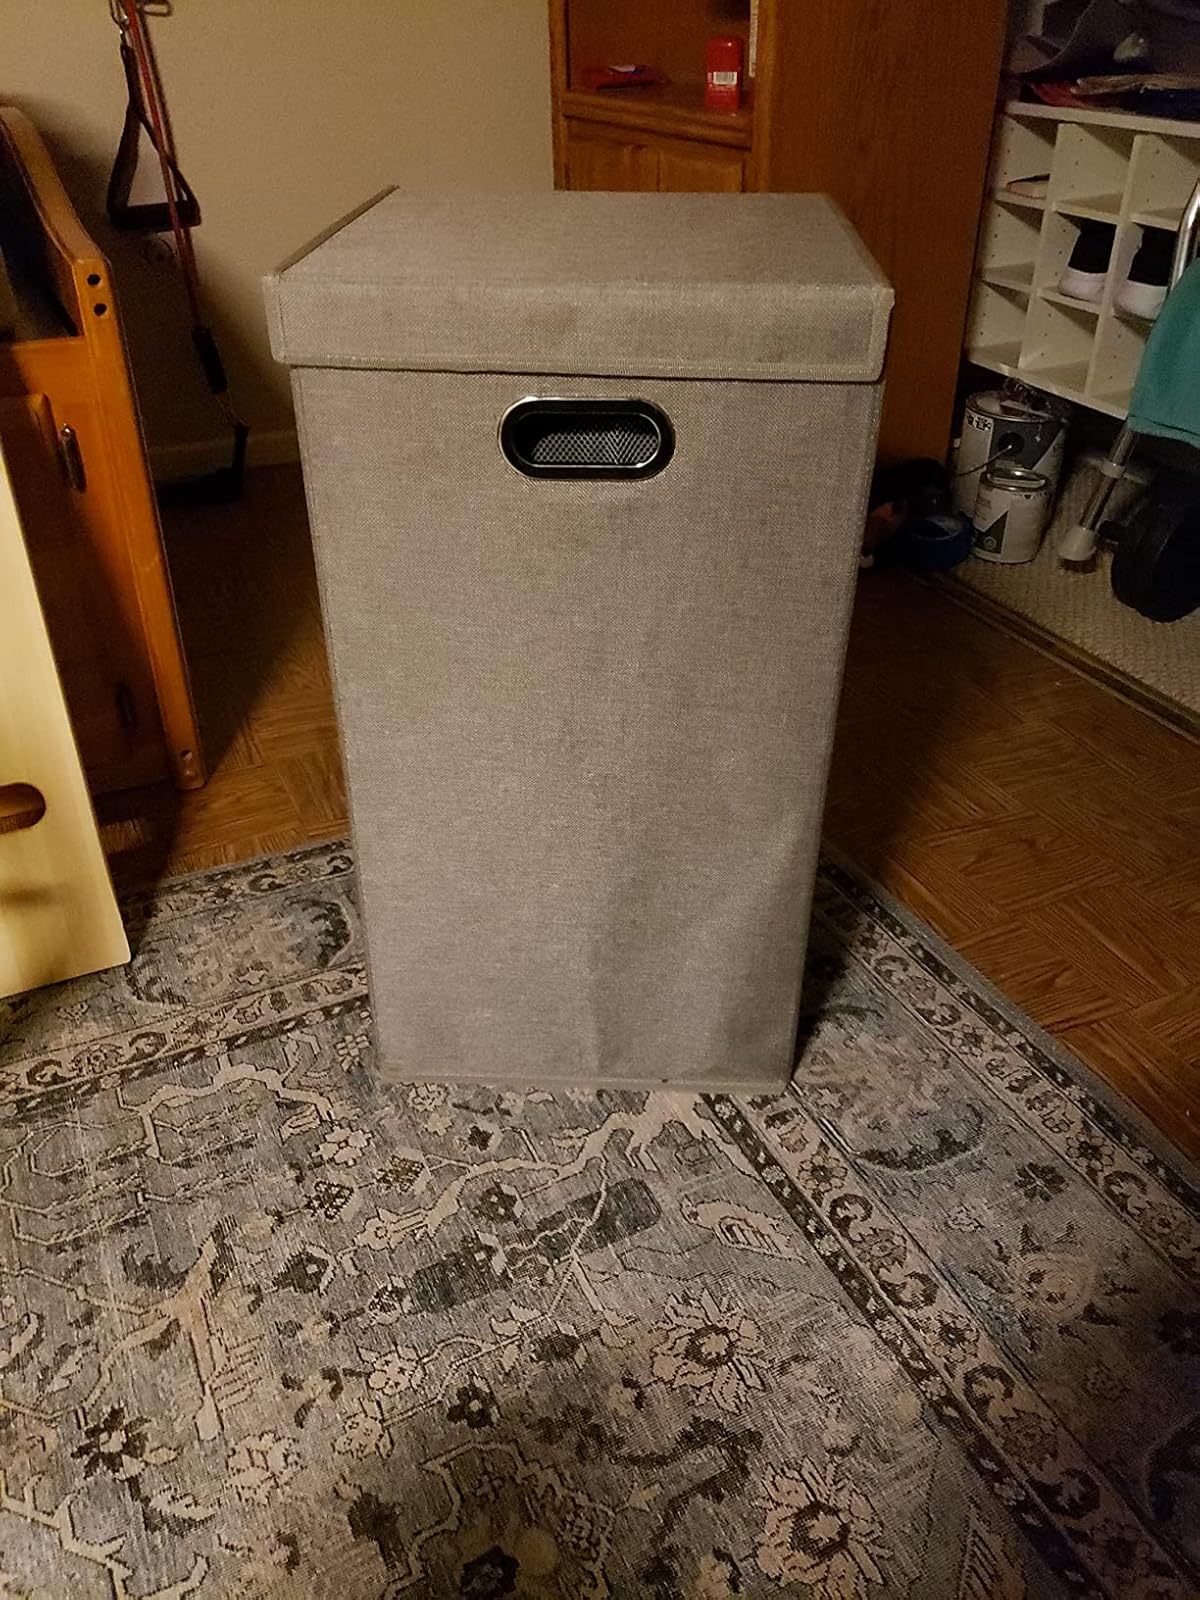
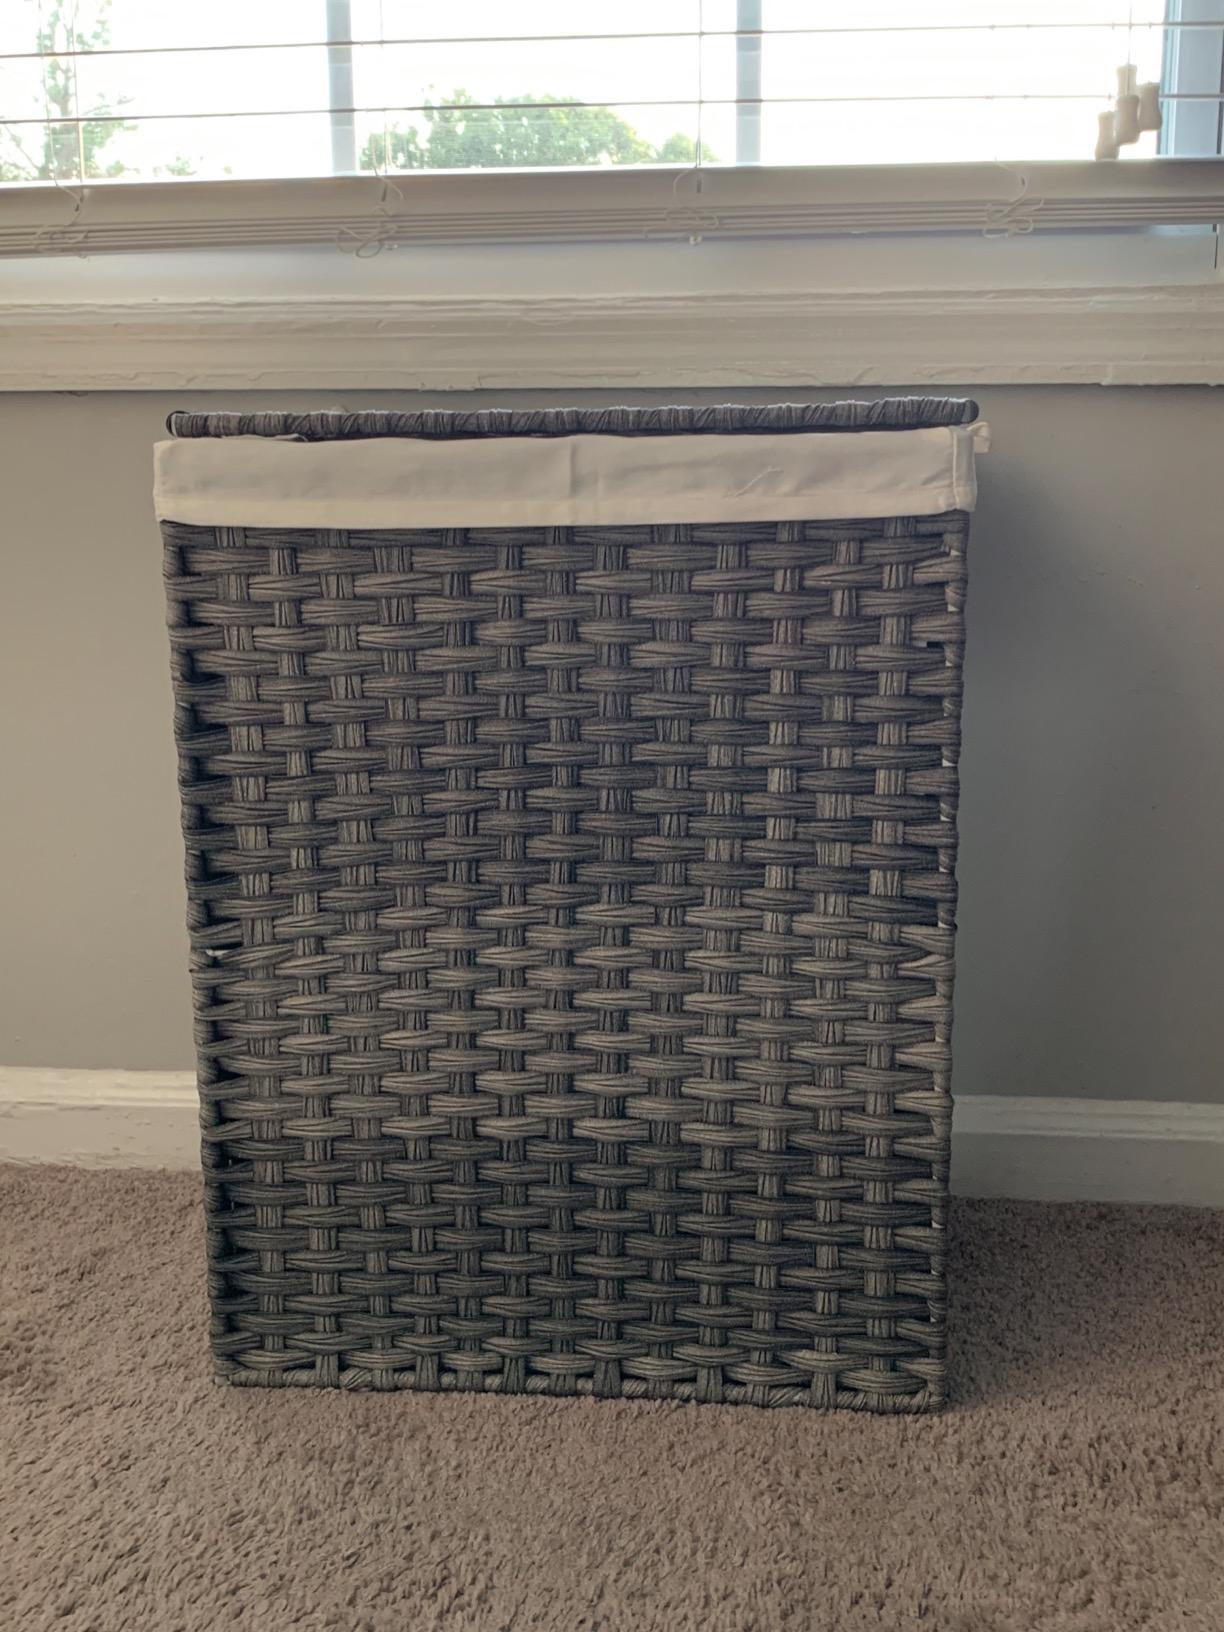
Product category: items_hamper
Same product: no